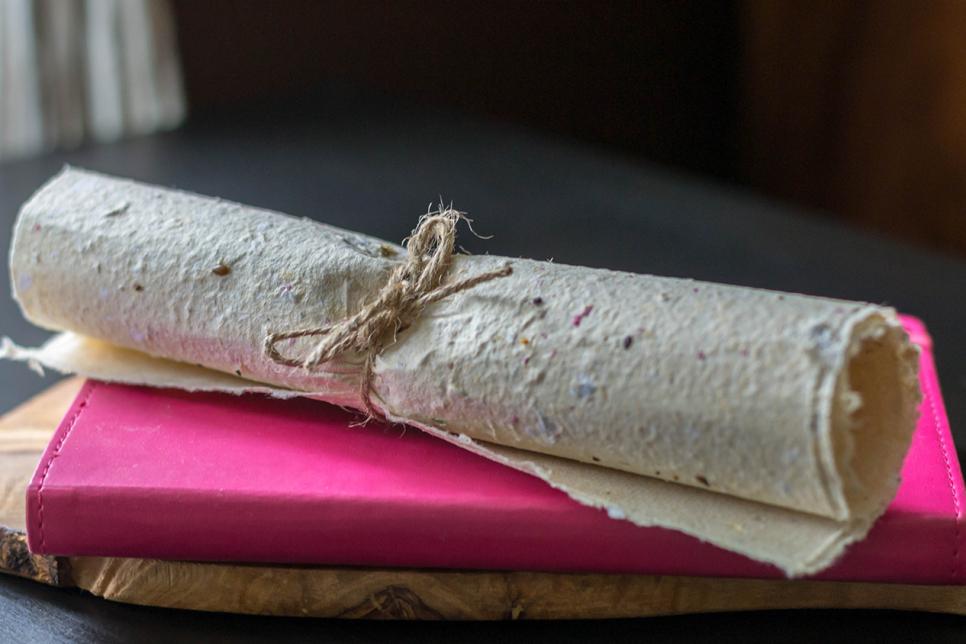
Label: paper